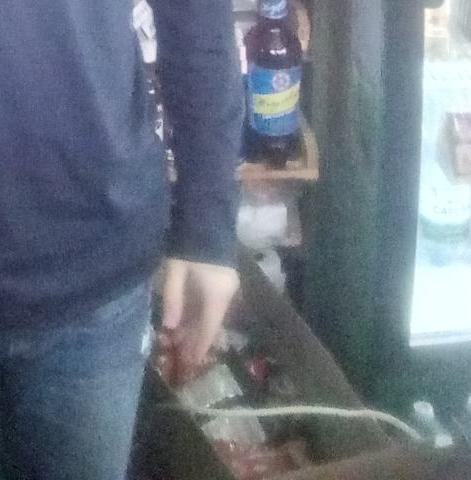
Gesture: no_gesture